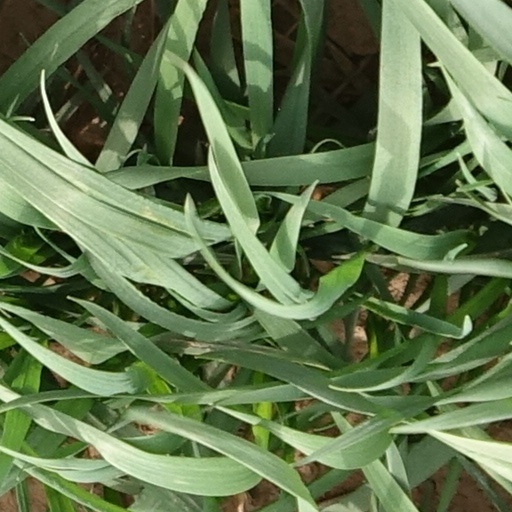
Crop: wheat